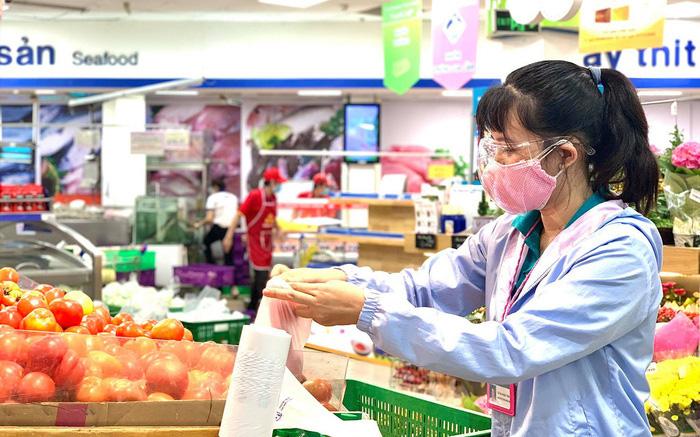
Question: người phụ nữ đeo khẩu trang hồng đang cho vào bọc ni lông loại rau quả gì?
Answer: người phụ nữ đeo khẩu trang hồng đang cho cà chua vào bọc ni lông